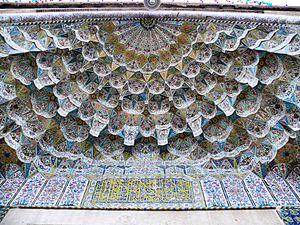
La Mosquée Vakil est une mosquée de la ville de Chiraz, au sud de l'Iran, située à l'Ouest du bazar de Vakil. Cette mosquée a été construite entre 1751 et 1773 pendant la Dynastie Zand. Elle a été restaurée au XIXᵉ siècle, lors de la Dynastie Kadjar.
Les muqarnas sont un motif ornemental de l'architecture islamique depuis l'époque médiévale.